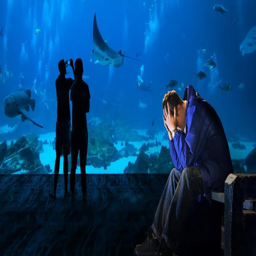
person enjoying his cheap day at the aquarium .